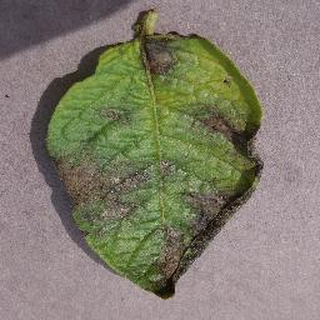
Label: potato_late_blight